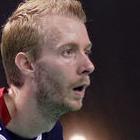
Age: 29